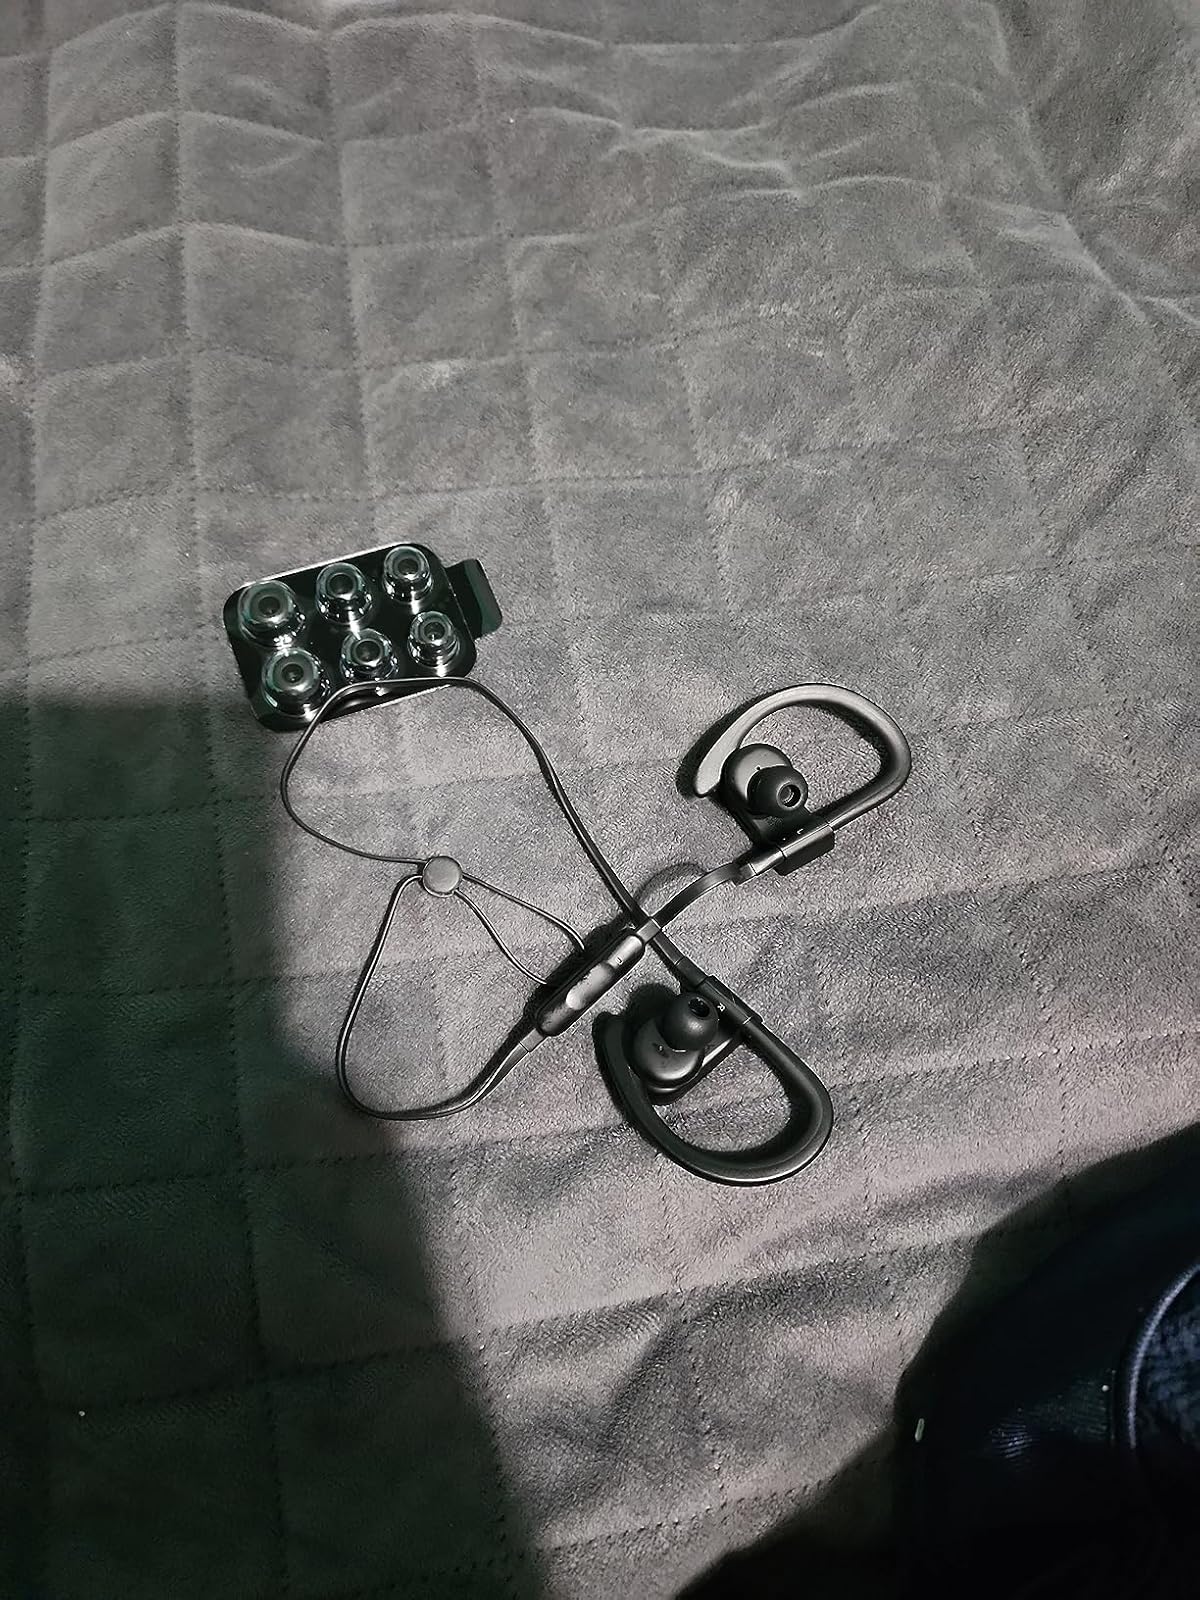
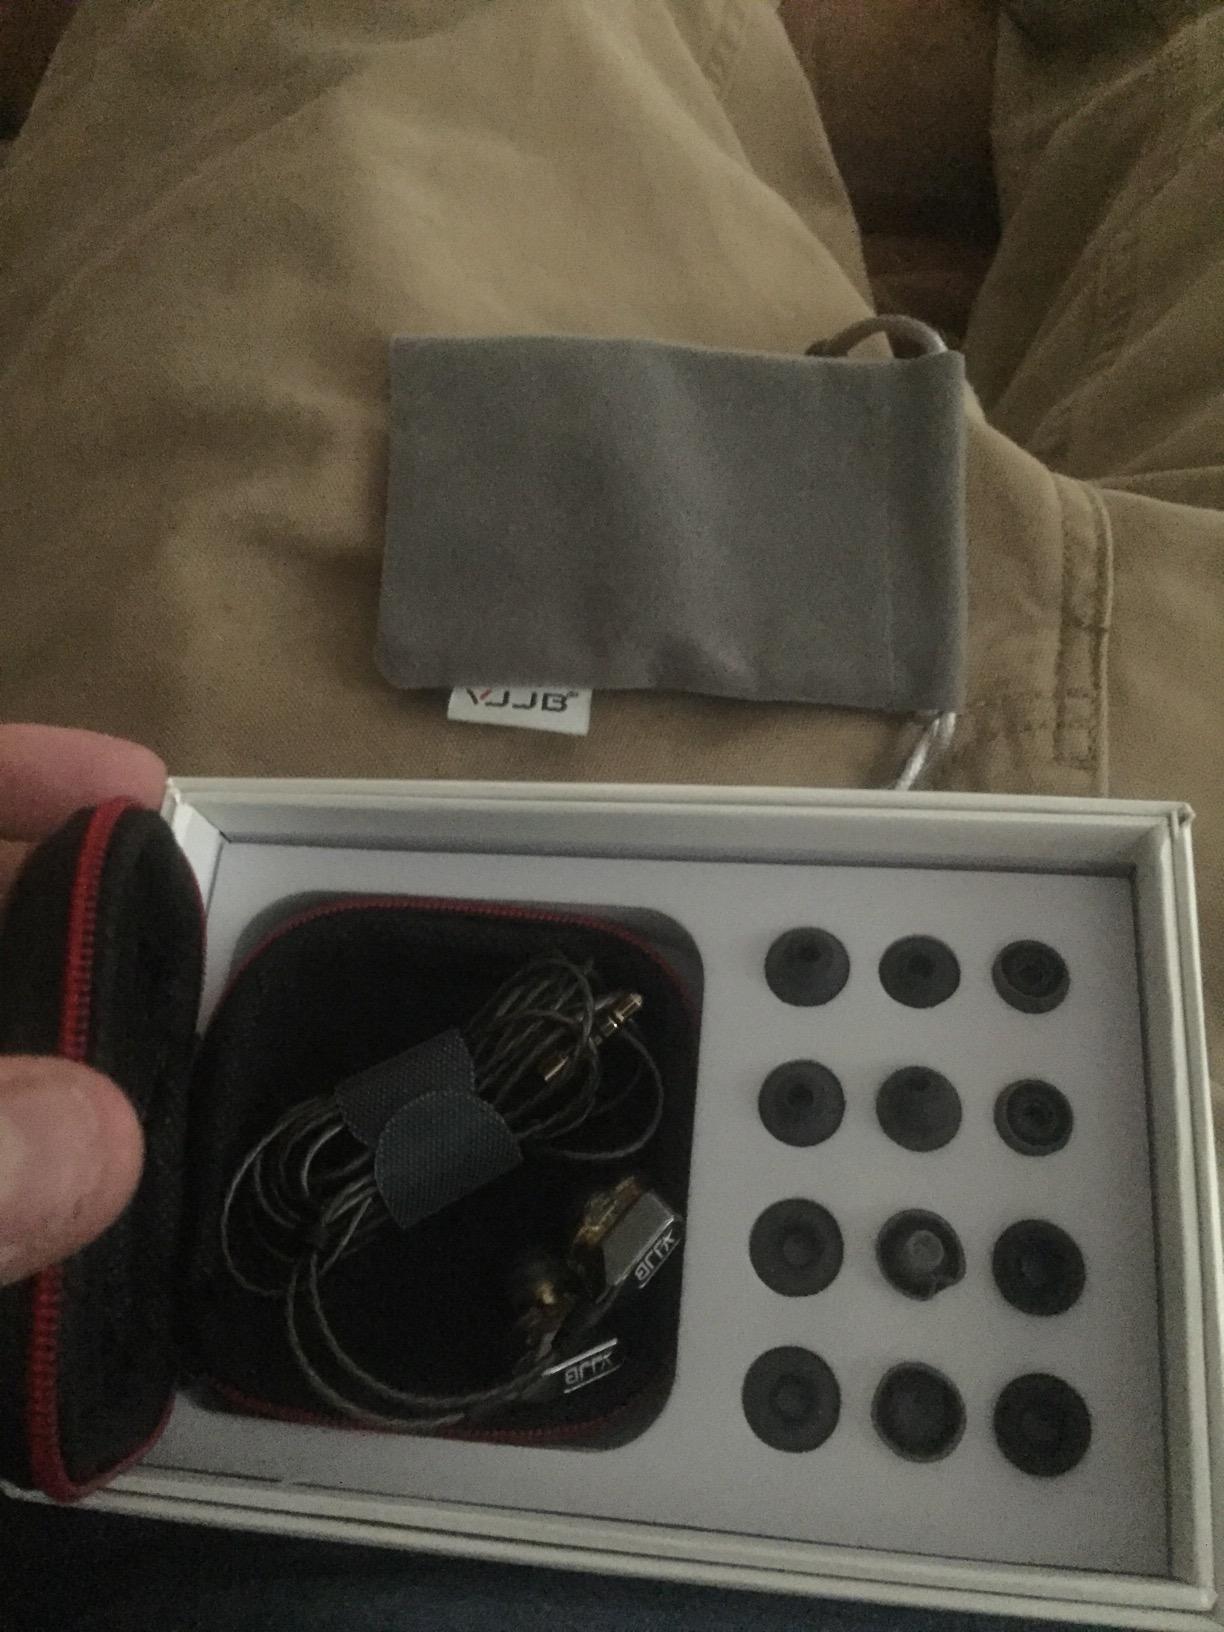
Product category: headphones
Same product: no